Platonism

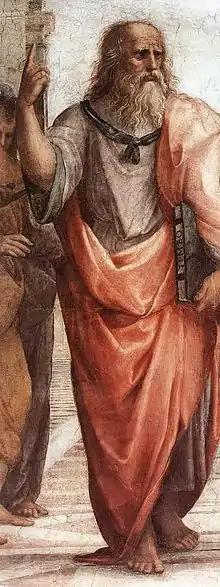
Plato holding his "Timaeus", detail from the Vatican fresco The School of Athens

The primary concept is the Theory of Forms. The only true being is founded upon the forms, the eternal, unchangeable, perfect types, of which particular objects of moral and responsible sense are imperfect copies. The multitude of objects of sense, being involved in perpetual change, are thereby deprived of all genuine existence. The number of the forms is defined by the number of universal concepts which can be derived from the particular objects of sense. The following excerpt may be representative of Plato's middle period metaphysics and epistemology: